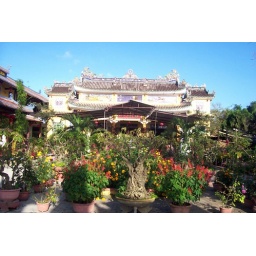
The Phac Hat Pagoda, its courtyard full of pot plants in flower.